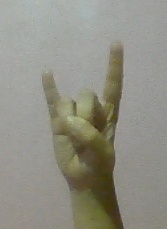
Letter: la